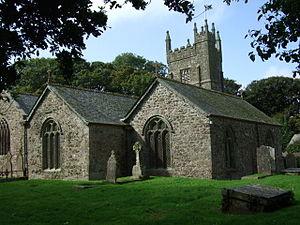
L'église Saint-Éguiner de Gwinear est une église paroissiale anglicane située à Gwinear, dans le comté anglais de Cornouailles. Cet édifice des XIIIᵉ et XIVᵉ siècles restauré à la fin du XIXᵉ siècle est aujourd'hui classé monument de Grade I. Par ailleurs, une croix de chemin médiévale située en bordure du cimetière de l'église est classée monument de Grade II et scheduled monument.